Barack Obama Supreme Court candidates

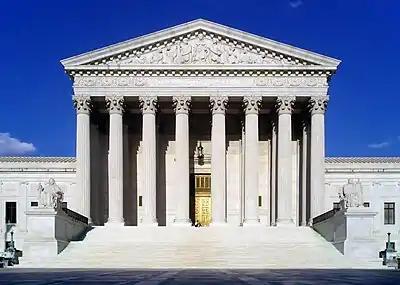
U.S. Supreme Court building

President Barack Obama made two successful appointments to the Supreme Court of the United States. The first was Judge Sonia Sotomayor to fill the vacancy created by the retirement of Justice David H. Souter. Sotomayor was confirmed by the United States Senate on August 6, 2009, by a vote of 68–31. The second appointment was that of Solicitor General Elena Kagan to replace the retired John Paul Stevens. Kagan was confirmed by the Senate on August 5, 2010, by a vote of 63–37.